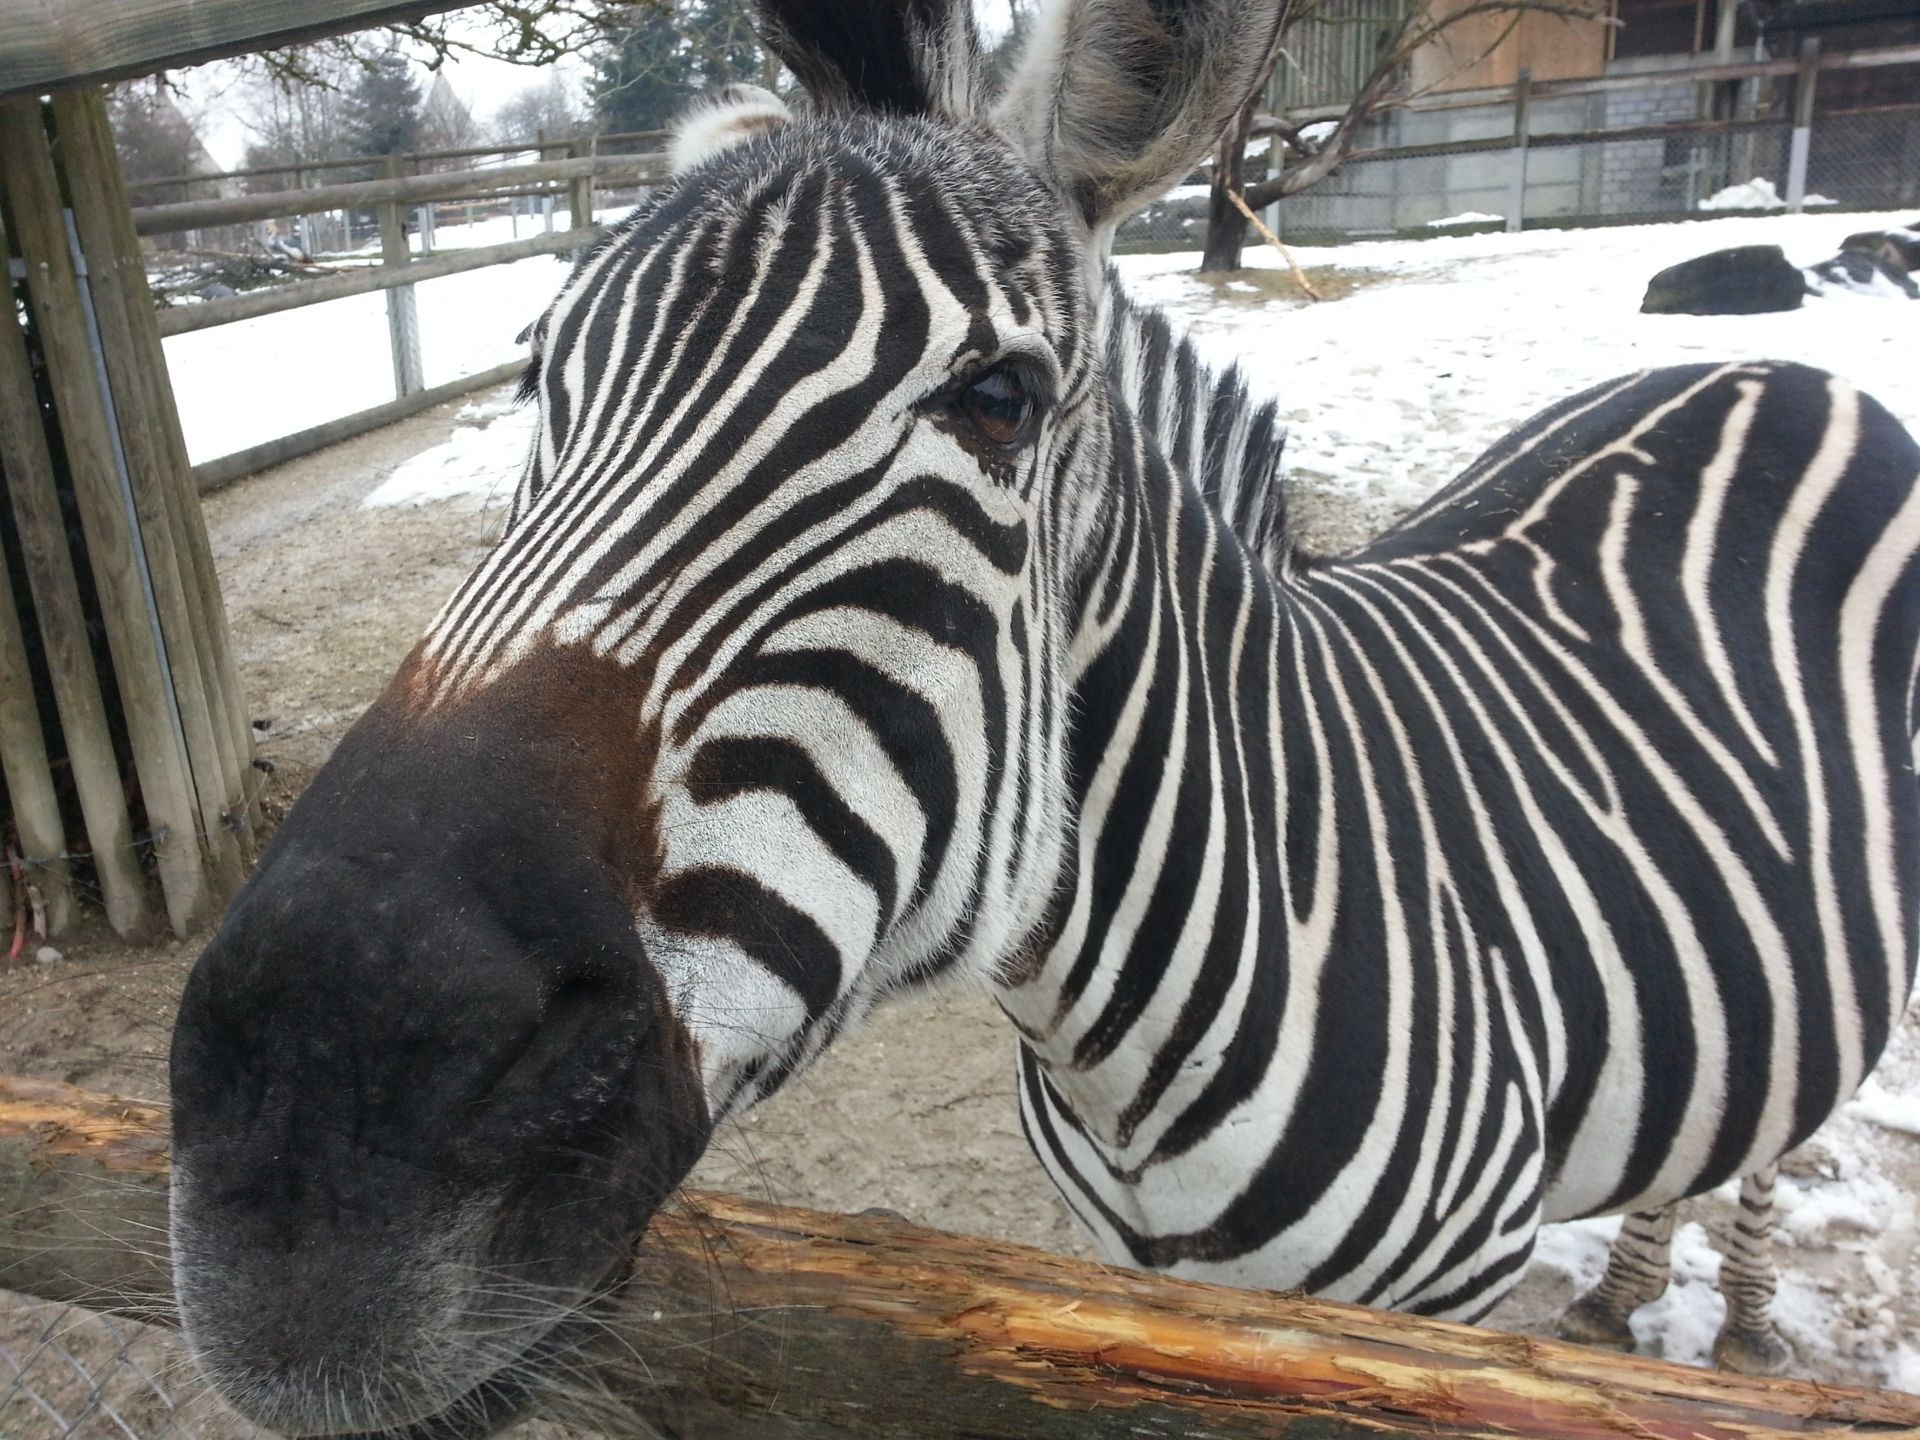
animal, zoo, mammal, mane, fauna, zebra, striped, vertebrate, zebra crossing, perissodactyla, horse like mammal